Creep (TLC song)

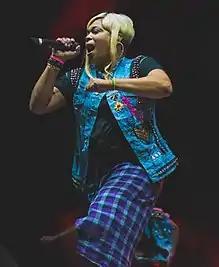
"Creep" is based on member Tionne "T-Boz" Watkins' experience with a former boyfriend.

After releasing their successful debut album "Ooooooohhh... On the TLC Tip" (1992), TLC began working on their second release called "CrazySexyCool" in 1993, and continued to work on the project through September 1994. One of the album's tracks, "Creep", was based on member Tionne "T-Boz" Watkins' experience. She recalled it for "Billboard":